Beachmont station

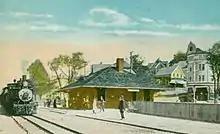
Beachmont station on an early postcard

The narrow gauge Boston, Revere Beach and Lynn Railroad (BRB&L) opened from East Boston to Lynn on July 28, 1875. Among the original stations was Orient (also called Orient Heights) at Winthrop Avenue. (At that time, Beachmont was considered part of Orient Heights.) The Boston Land Company, affiliated with the BRB&L, used the station to sell land on Beachmont. The BRB&L built the Beachmont hotel near the station in 1876. The station was renamed Beachmont by the 1880s, with a station building located southeast of the crossing.